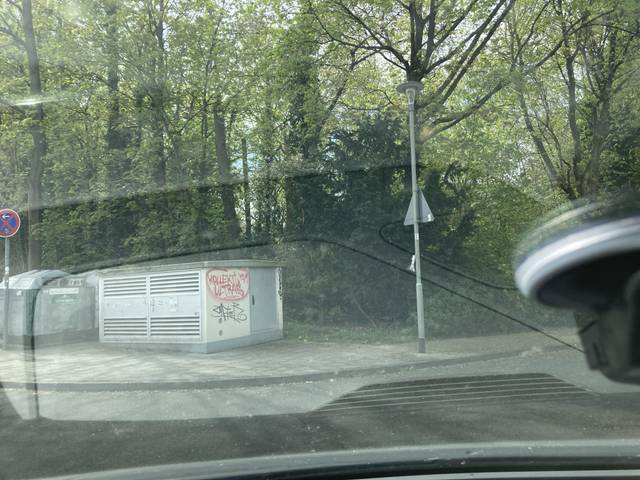
Region: Germany
Coordinates: 50.086, 8.787